Free love

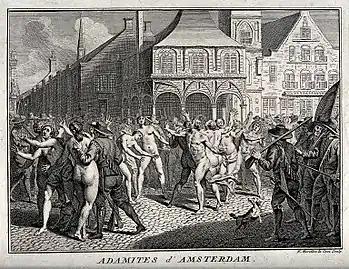
The Adamites were a sect that rejected marriage. Pictured, they are being rounded up for their supposedly heretical views.

Free love is a social movement that accepts all forms of love. The movement's initial goal was to separate the state from sexual and romantic matters such as marriage, birth control, and adultery. It stated that such issues were the concern of the people involved and no one else. The movement began during the 19th century and was advanced by hippies during the 1960s and early 1970s.